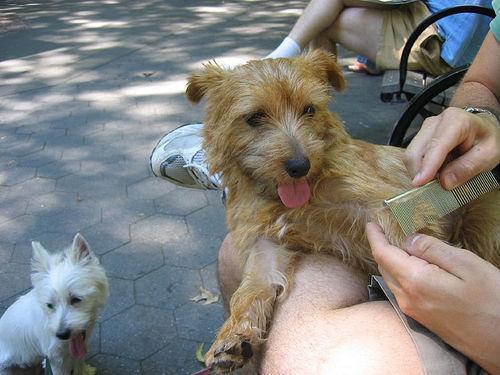
Norfolk_terrier